James Gordon (Australian politician)

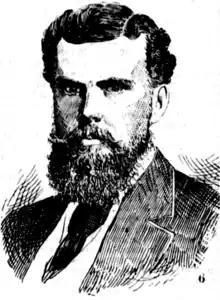
Mr James Gordon MLA for Young

James Gordon (27 June 1845 – 22 November 1914) was a politician and solicitor in New South Wales, Australia.